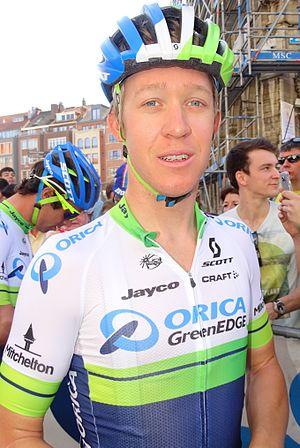
Reportage réalisé le mercredi 15 avril à l'occasion du départ de la Flèche brabançonne 2015 à Louvain, Belgique.
Cameron Meyer est un coureur cycliste australien, membre de l'équipe Mitchelton-Scott.
La saison 2015 de l'équipe cycliste Orica-GreenEDGE est la quatrième de cette équipe.